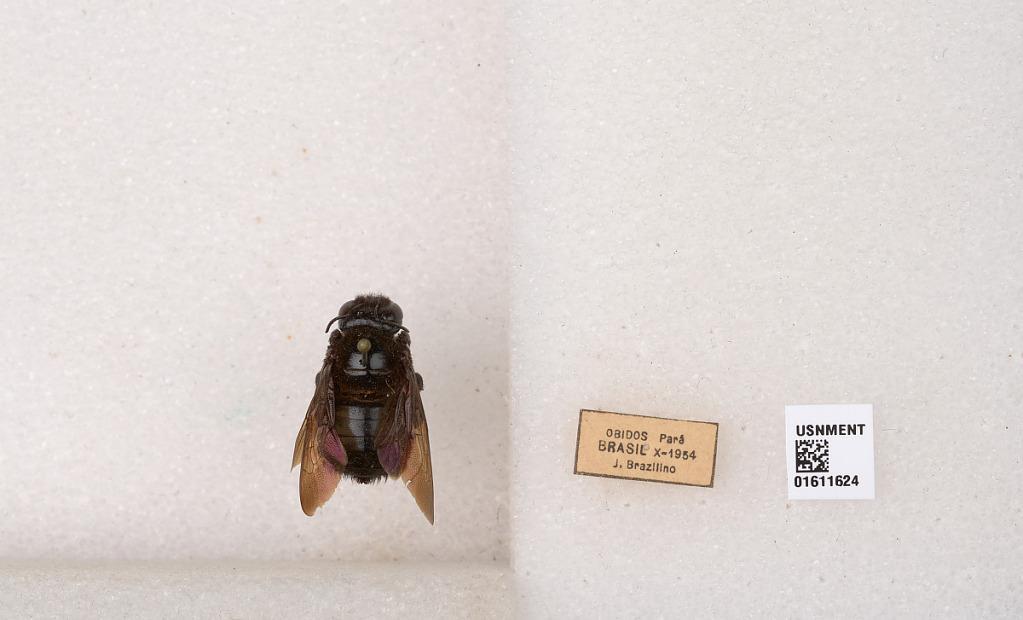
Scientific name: Xylocopa
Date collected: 1954-10-1
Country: Brazil
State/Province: Para
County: Obidos
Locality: Obidos